MardiGrass

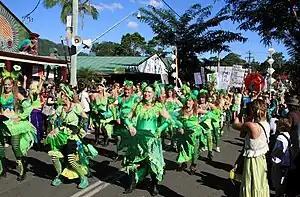
Mardigrass Ganja Faeries 2008

The protest rally and parade is held on the first weekend in May, and is the core element of MardiGrass; the centre of a festival weekend containing events such as the Hemp Olympix, including Joint Rolling, Bong Throw and Yell and Growers Iron-person events; also including the Nimbin Cannabis Cup, Harvest Ball, Picker's Ball, live music and dance parties. The "Protest Rally and Parade" is held on the Sunday, gathers opposite the police station and then marches away, through the village to Peace Park, accompanied by the traditional "Big Joint" and dancing Ganja Faeries. MardiGrass is a participant in the Global Marijuana March.